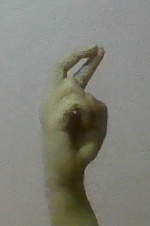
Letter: zay